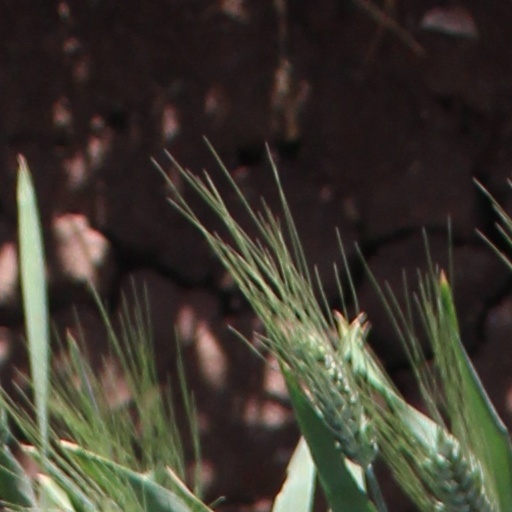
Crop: wheat